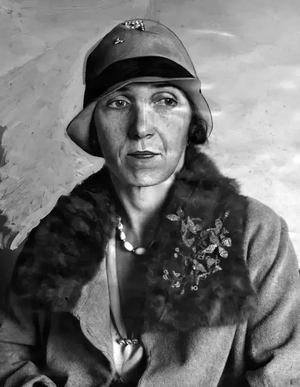
Les meurtres du poulailler de Wineville sont une série d'enlèvements et de meurtres de jeunes enfants qui vivaient à Los Angeles ou dans le comté de Riverside, en Californie et commis entre 1926 et 1928 à Wineville, rebaptisée Mira Loma. Le principal coupable est le tueur en série et pédophile Gordon Stewart Northcott ; il a reçu l'assistance de sa mère, Sarah Northcott, et de son jeune neveu, Sanford Clark. Ce dernier est aussi victime de violences et d'abus sexuels commis par son oncle.